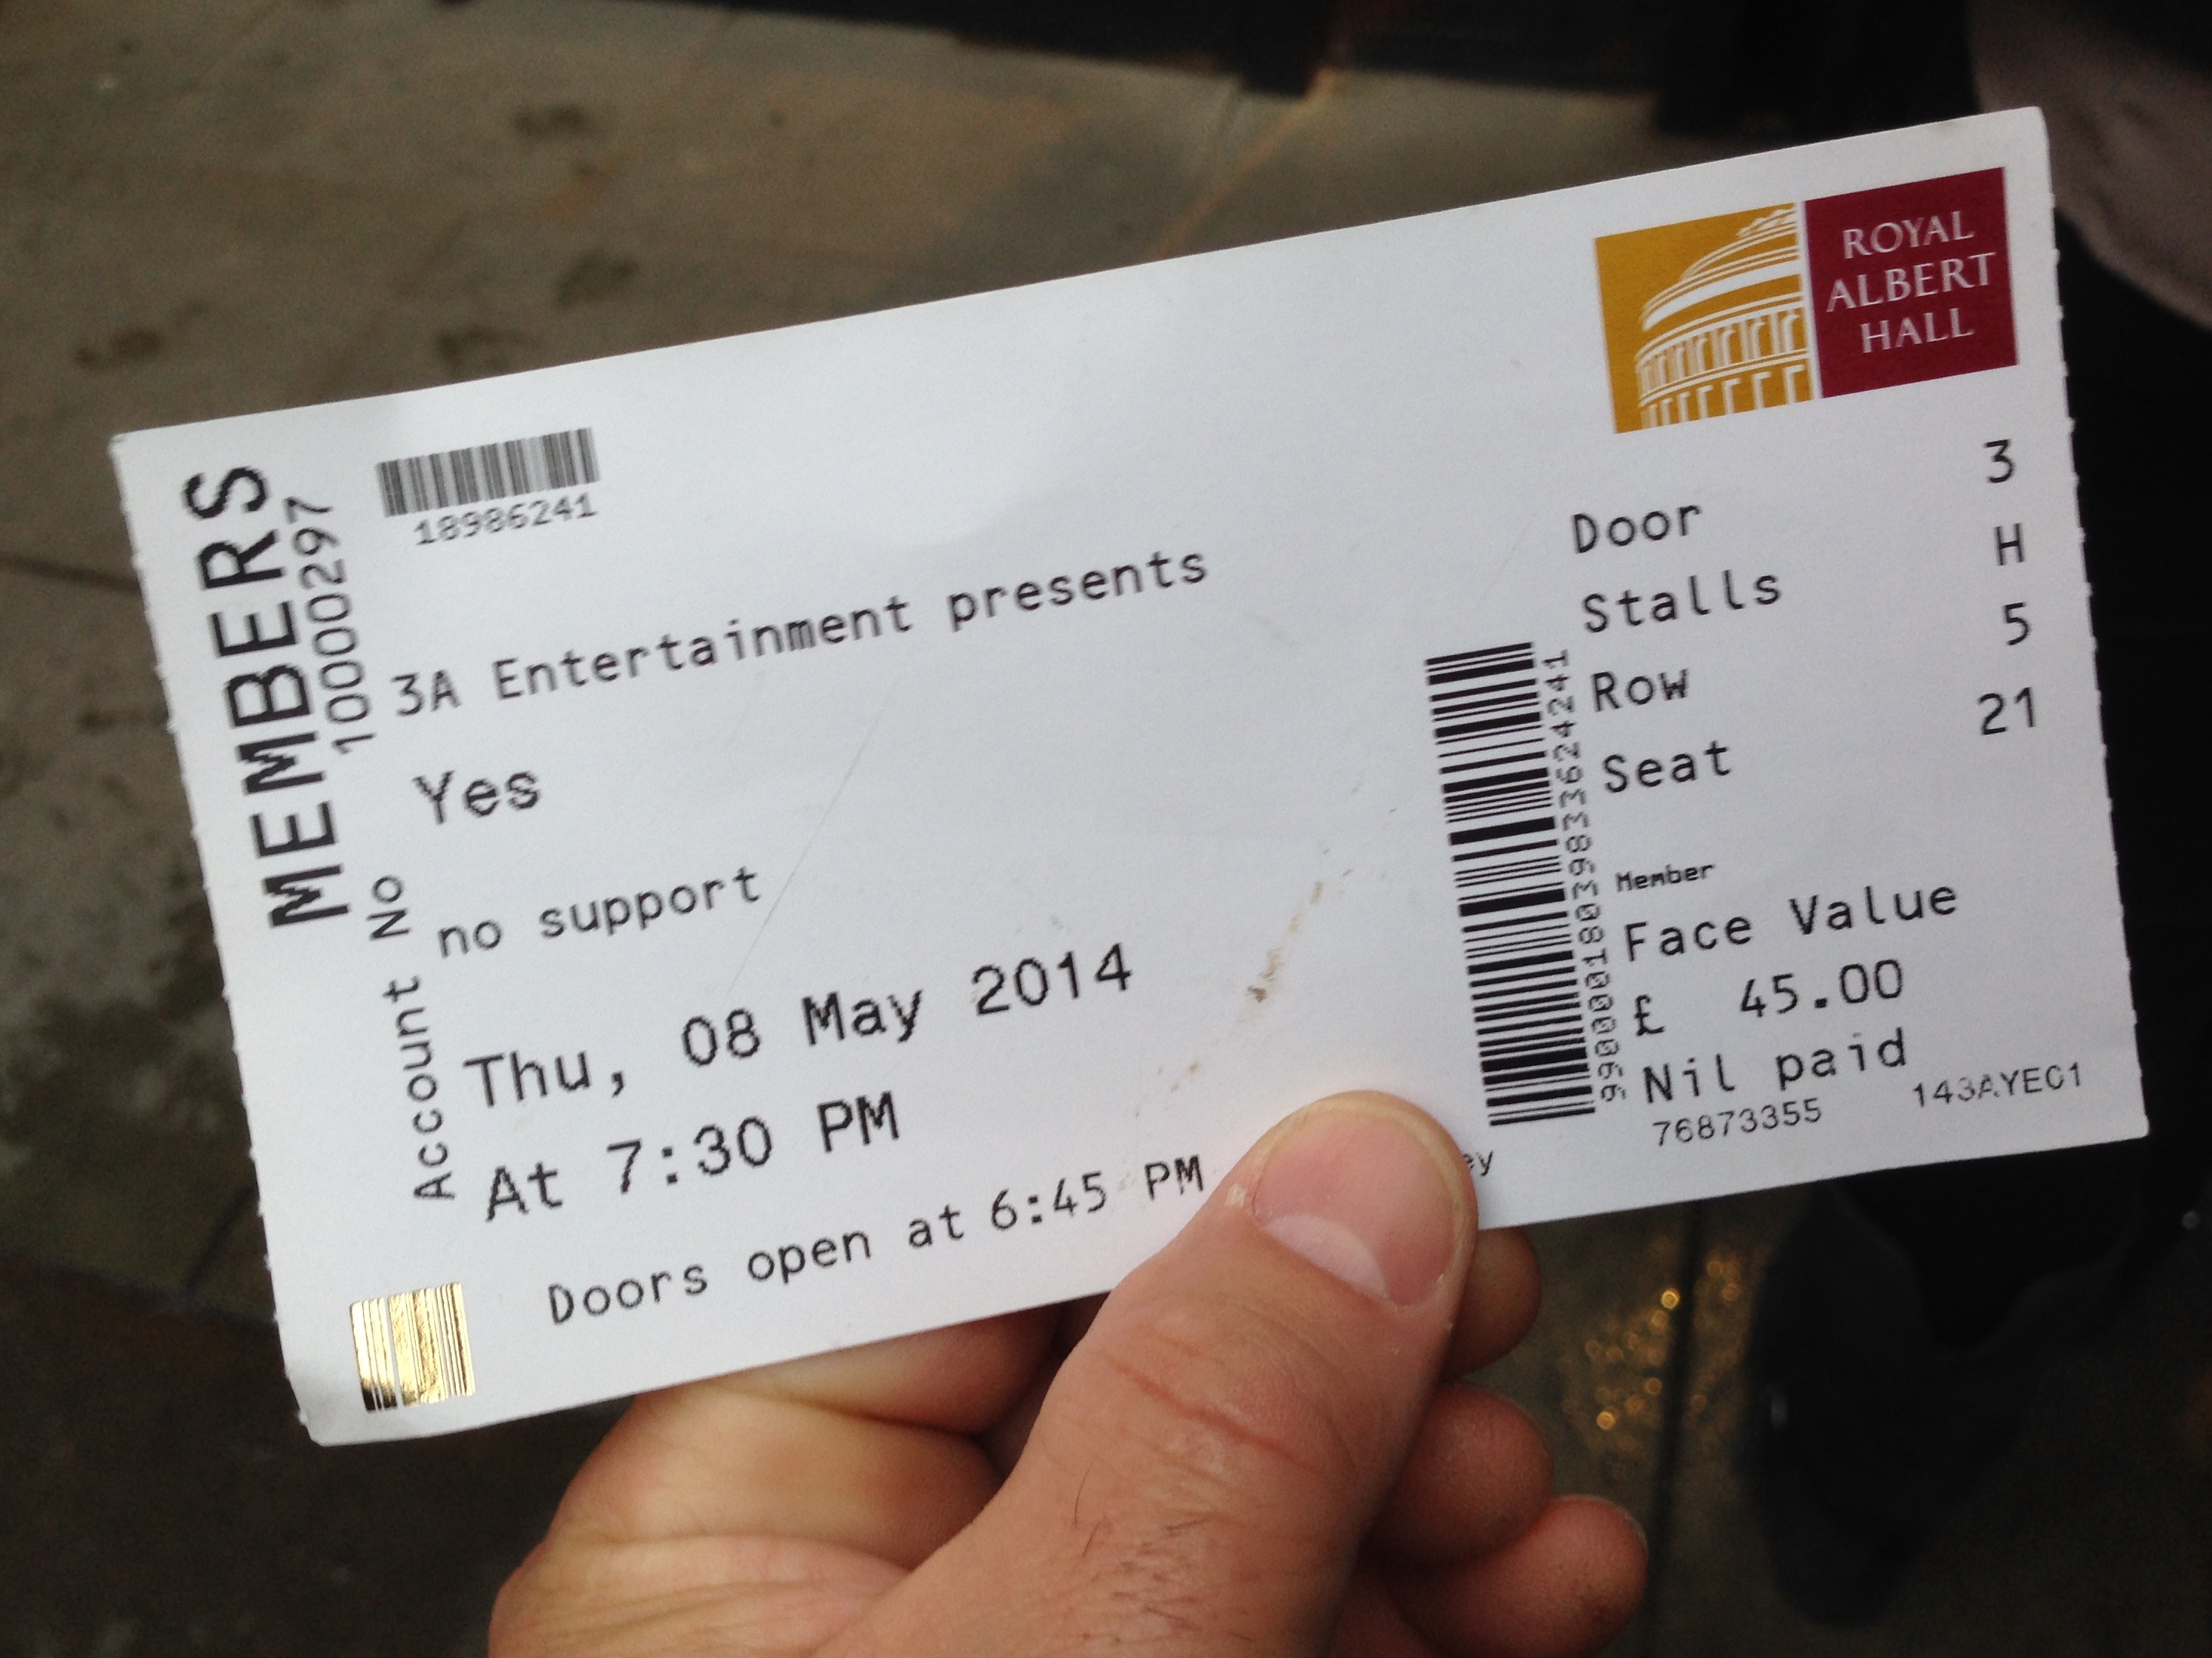
ticket